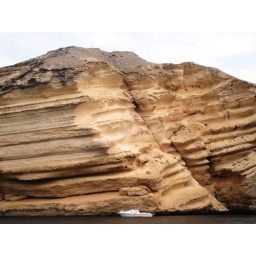
a 4 meter boat looks bad near the rock